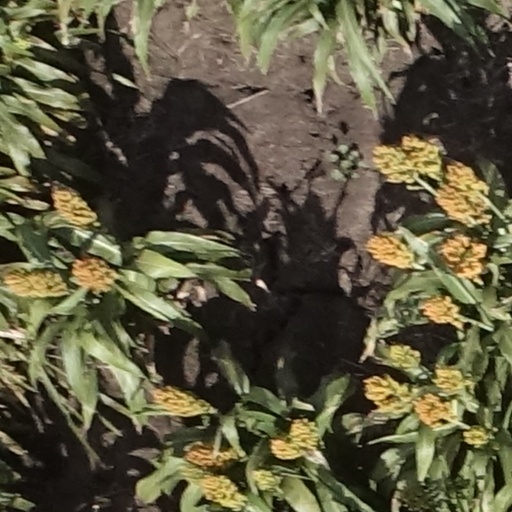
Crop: sorghum